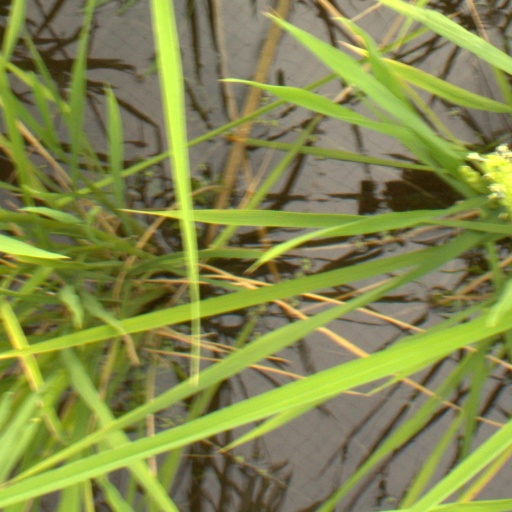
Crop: rice